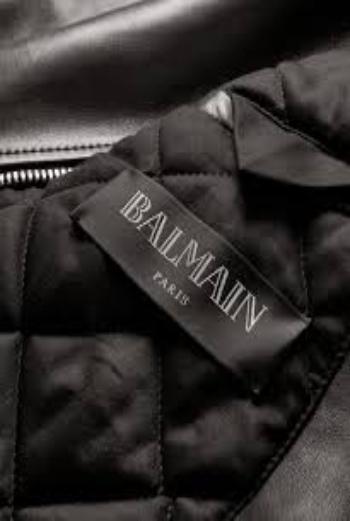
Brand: Balmain
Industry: Clothes